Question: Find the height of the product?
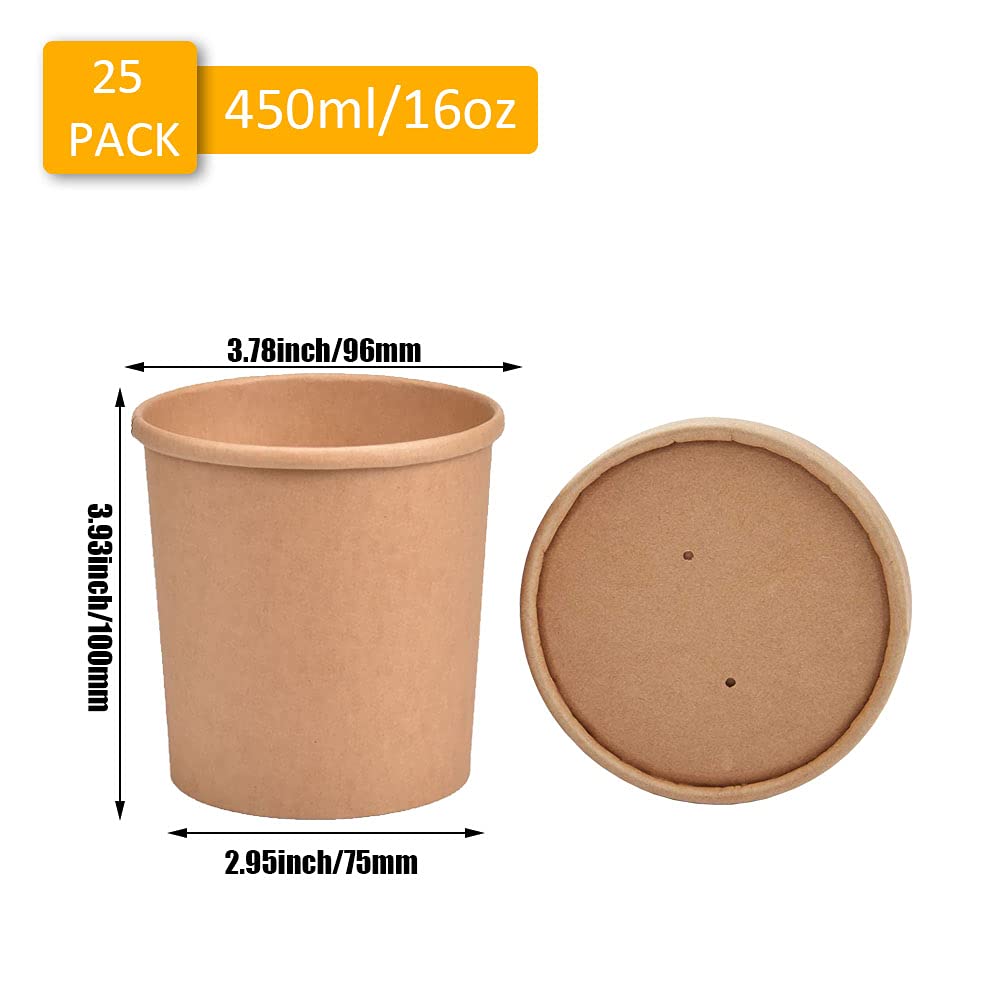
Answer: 100.0 millimetre